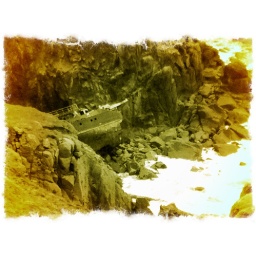
On a Sunday walk along the Sennen coast we headed up the hill and looked down over this shipwreck.